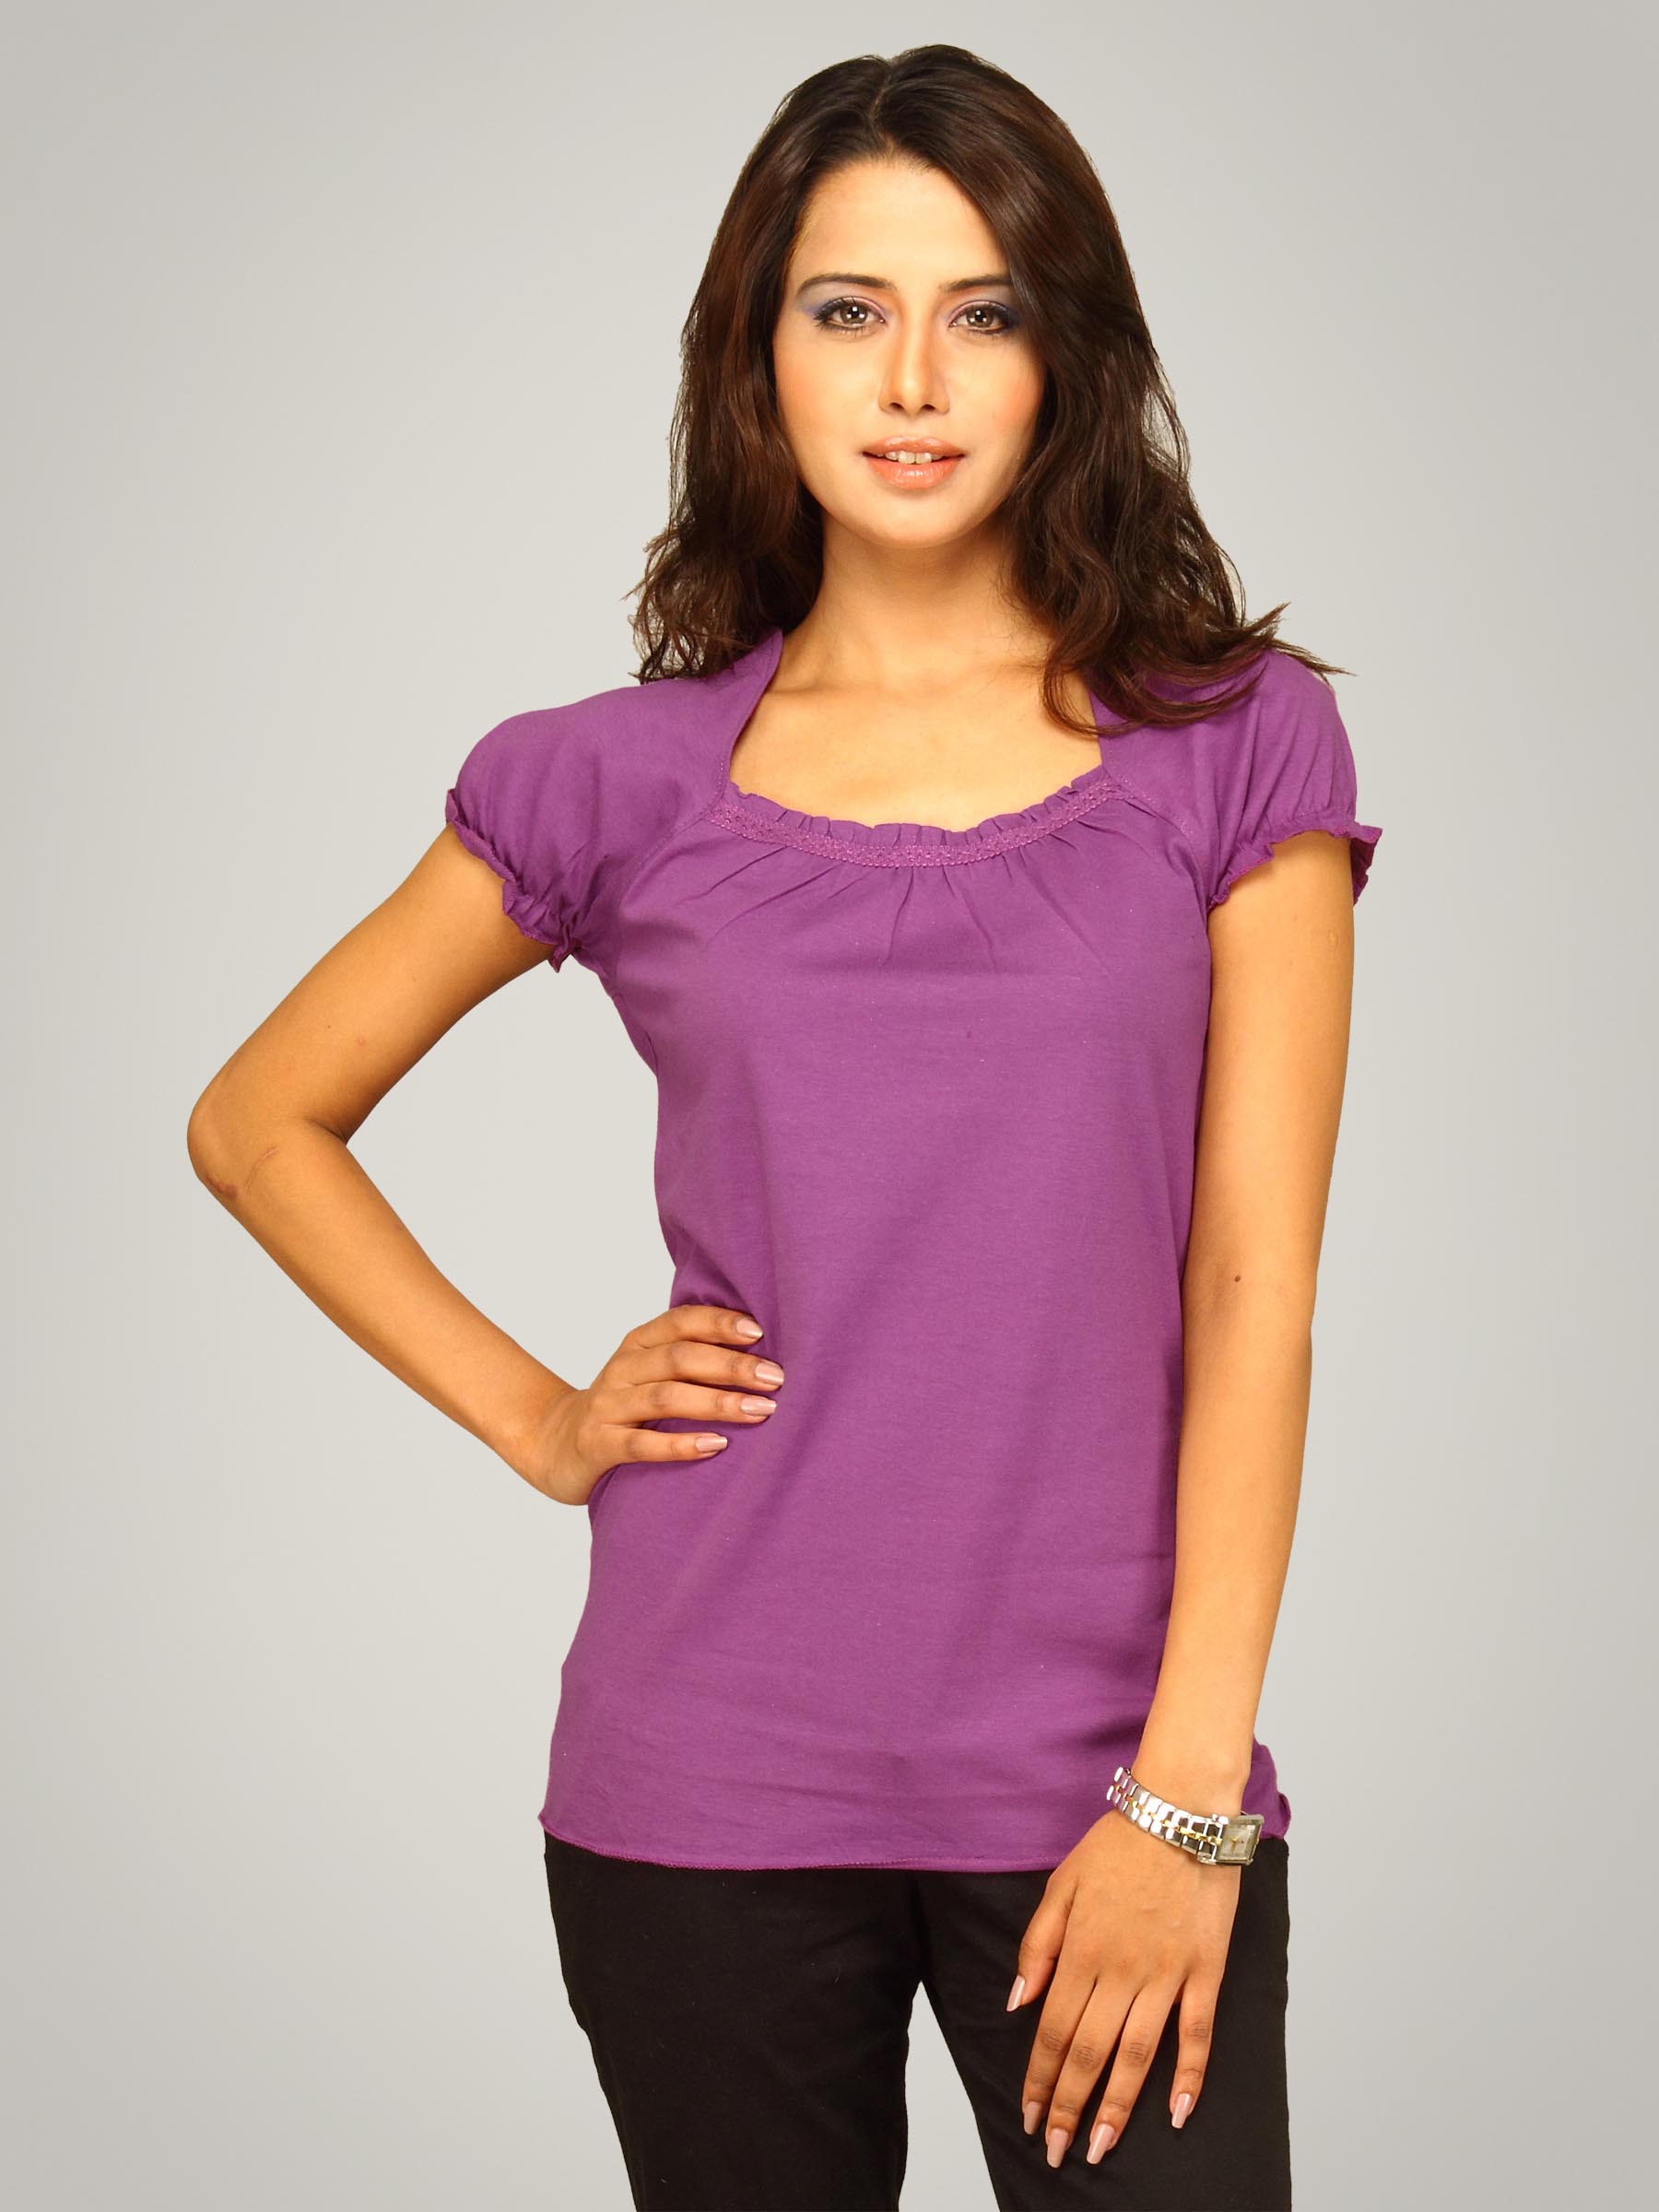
Jealous 21 Women Purple Basic Top
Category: Apparel / Topwear / Tops
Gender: Women
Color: Purple
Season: Summer 2011
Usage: Casual